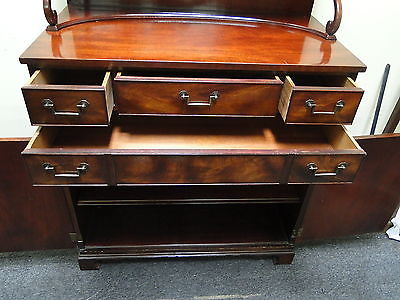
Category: cabinet